4D LABS

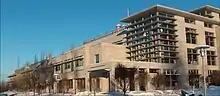
The TASC2 building on the SFU campus

4D LABS is a materials science research institute at Simon Fraser University in British Columbia, Canada that focuses on the design, development, demonstration, and delivery of advanced functional materials and nanoscale devices. Its $41 million facility opened in Jan 2007 with funding from Canada Foundation for Innovation, the British Columbia Knowledge Development Fund, and Simon Fraser University.